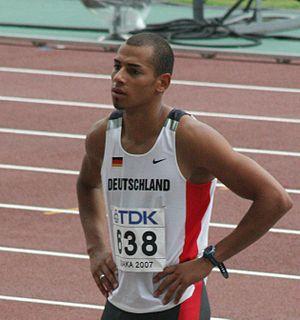
Norman Müller est un athlète allemand, spécialiste du décathlon.